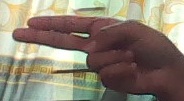
ASL sign: H